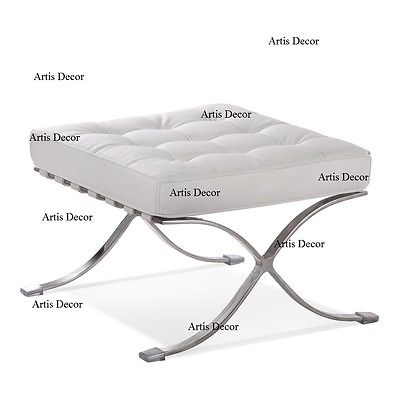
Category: chair